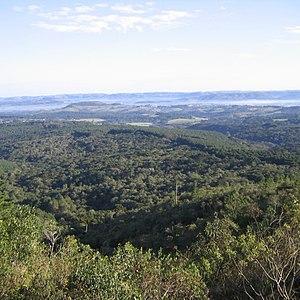
La forêt nationale de Piraí do Sul est une forêt nationale brésilienne. Elle se situe dans la région Sud, dans l'État du Paraná.